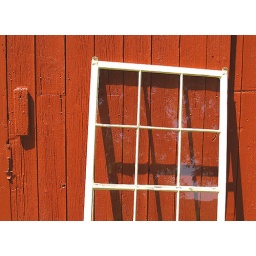
Window from house resting against wagon barn door in Forestville, Minnesota, USA. Window was to be repaired.